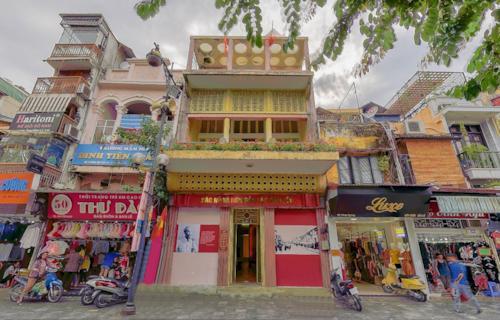
ở bên đường có sự xuất hiện của nhiều cửa hàng bán quần áo